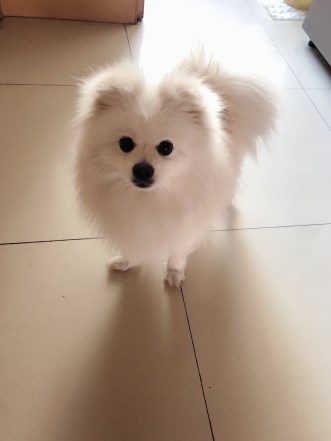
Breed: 1936-n000005-Pomeranian